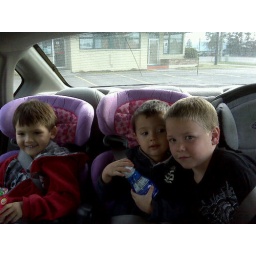
That's a whole lot of little boy energy in the backseat of my car (and now in my house)